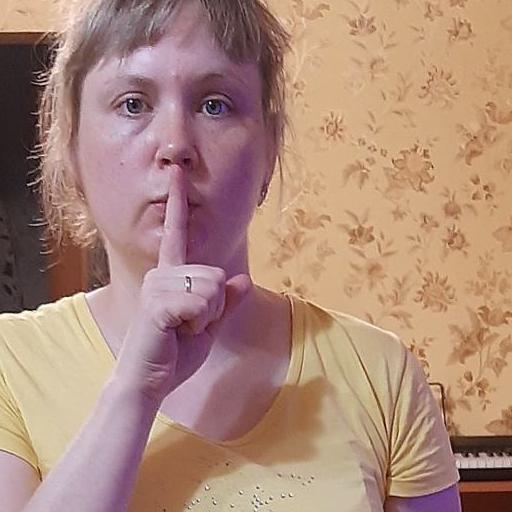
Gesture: mute